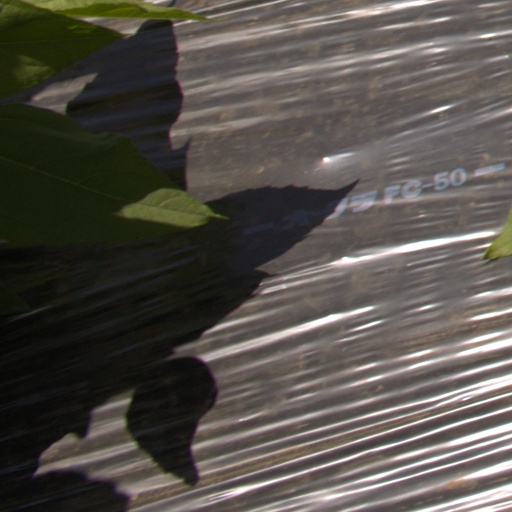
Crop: Jerusalem artichoke